Orochi (film)

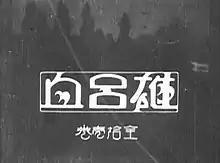
Title screen of Orochi

The original title of the movie was supposed to be "Outlaw," but the Japanese censors and police banned it, because the depiction of an outlaw as a hero was seen as very dangerous. The title was later changed to "Serpent," describing how Bando Tsumasaburo wiggles when he fights back and how, even in death, a serpent looks terrifying. Confused, the censors allowed the title.